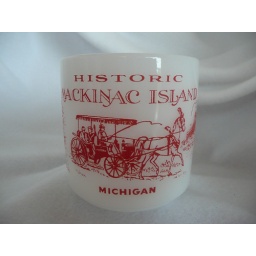
Lovely mug in white milk glass with red graphic